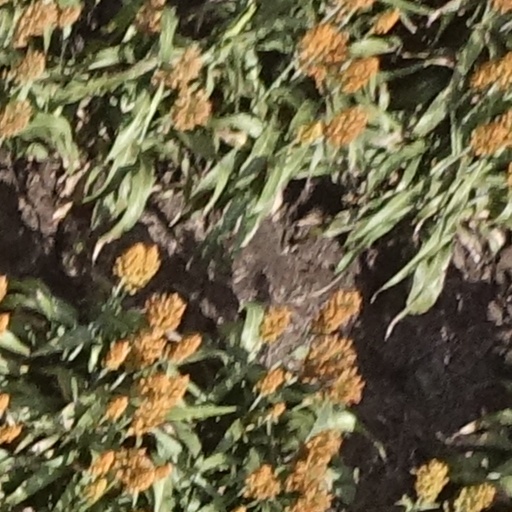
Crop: sorghum